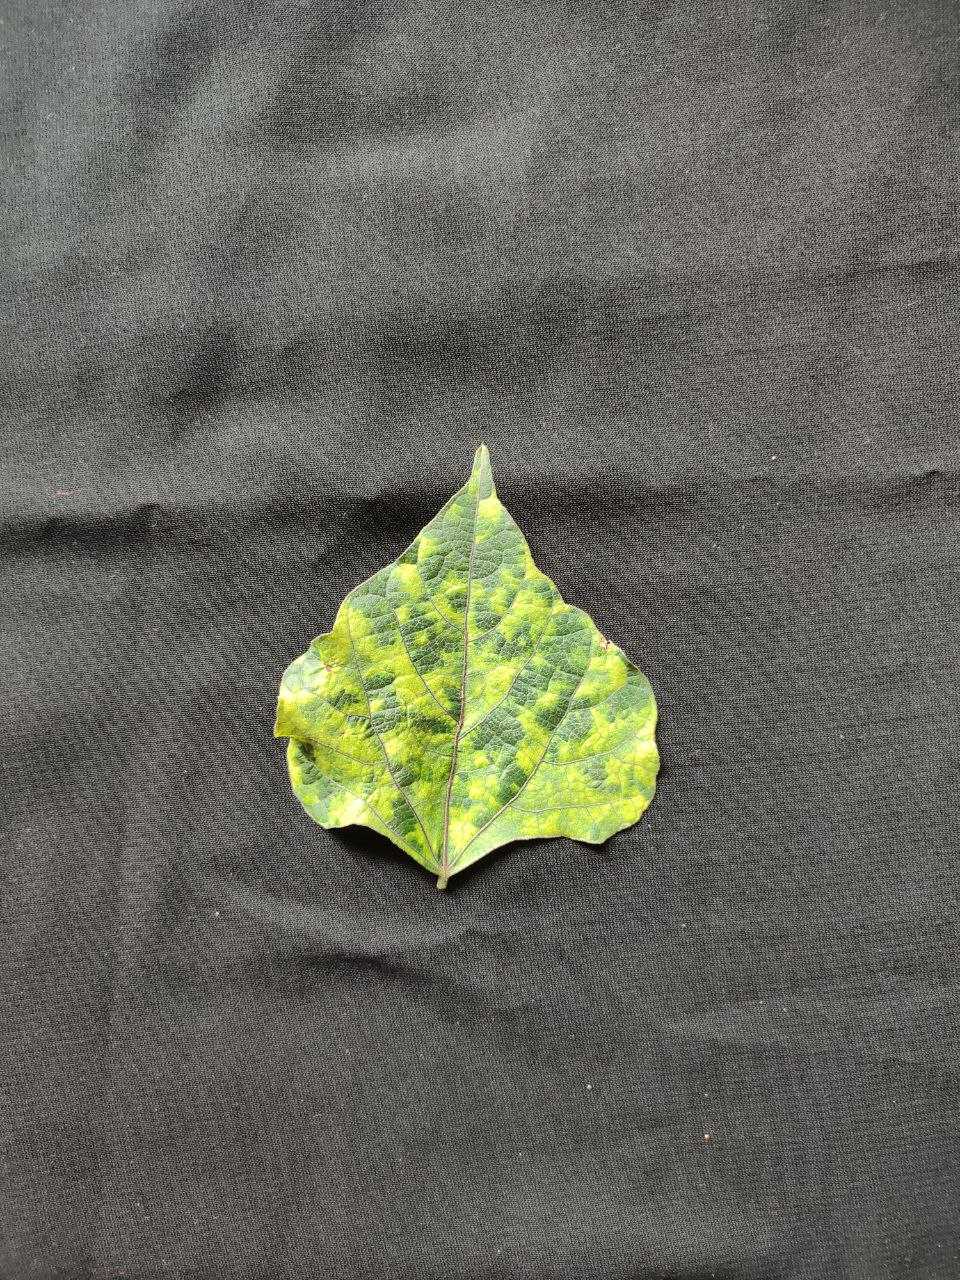
Crop: bean
Leaf condition: Mosaic Virus